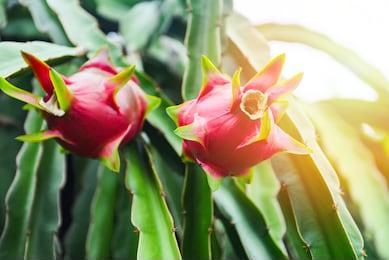
Label: Dragonfruit